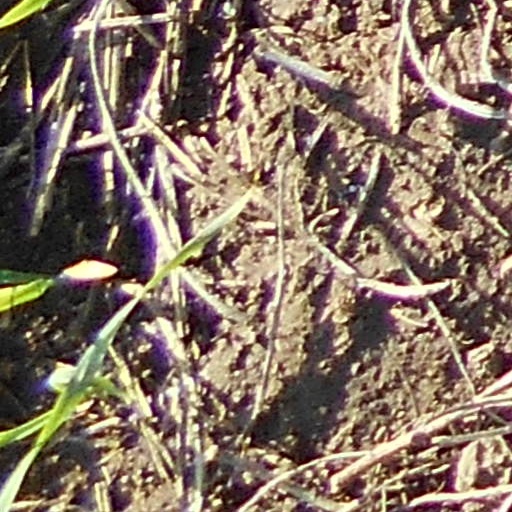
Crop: wheat